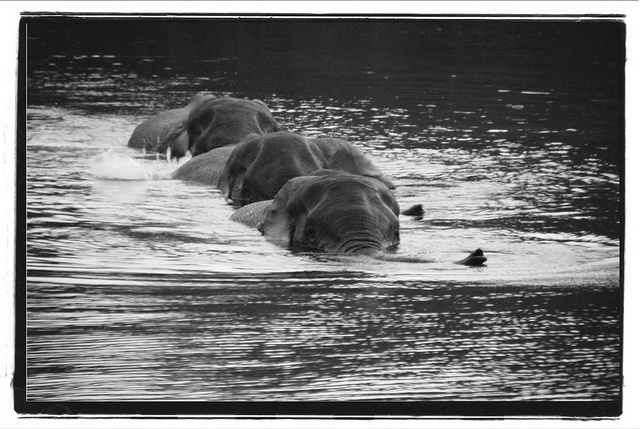
Three elephants wading through a river filled with water.
A group of elephants are swimming in a line.
Three elephants are in the water while crossing.
Three elephants walk single file across a body of water.
The elephants in water swimming in a line.